Team Halfords Bikehut

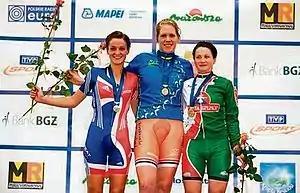
Lizie Armitstead (left) won the silver medal behind Ellen van Dijk in the points race at the European Track Championships

The team finished 10th in the UCI ranking for teams.